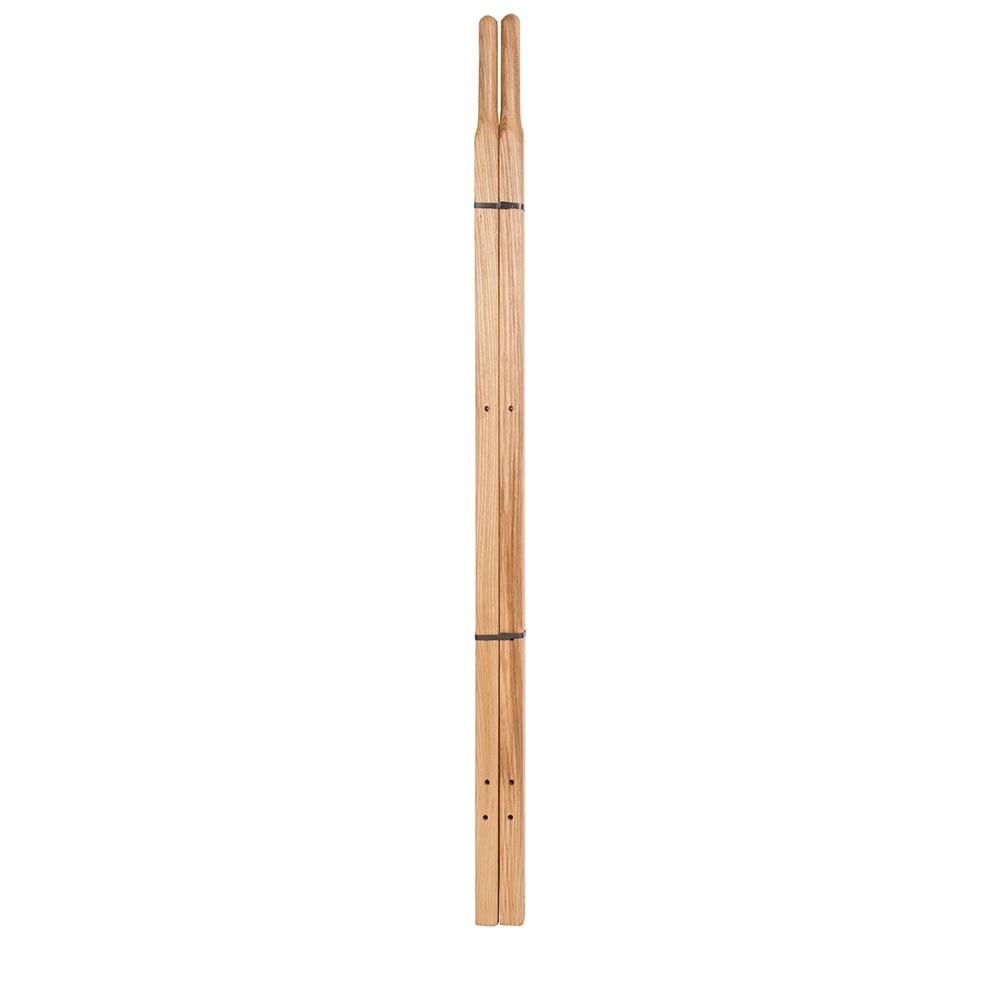
Ames Heavy-Duty Hardwood Wheelbarrow Handles
The True Temper Name Started As A Promise: Only Tools That Proved “True” In Balance And Temper Bore The Label. Today That Legacy Of Tempered Steel Strength And Enduring Quality Is Built Into Every Tool. Defining Innovation Since 1808. OEM fit for most 6 and 8 cubic foot True Temper wheelbarrows Seal coated for long life 60 inch long
Brand: AMES
Category: Home & Garden > Lawn & Garden > Gardening > Gardening Tool Accessories > Wheelbarrow Parts > Wheelbarrow Handles